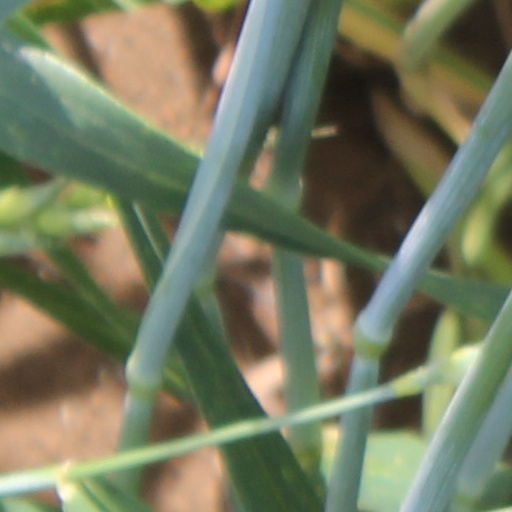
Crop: wheat